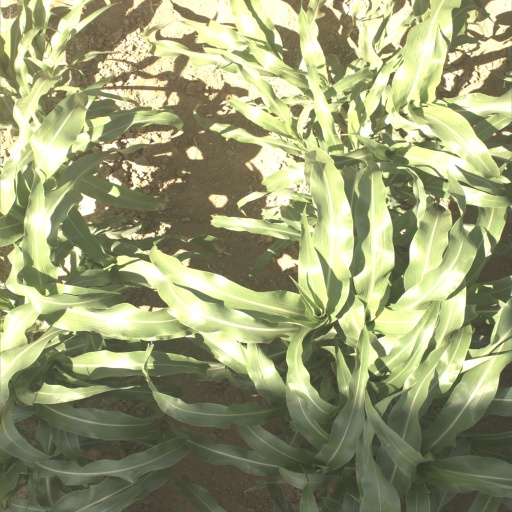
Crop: sorghum